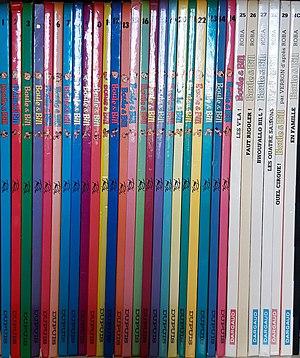
Boule et Bill 1 à 29 (Roba).
Boule et Bill est une série de Bande dessinée jeunesse humoristique belge, nommée d'après ses deux personnages principaux. Créée en 1959 par Jean Roba, elle a été reprise en 2003 par Laurent Verron puis fin 2016 par le scénariste Christophe Cazenove et le dessinateur Jean Bastide.